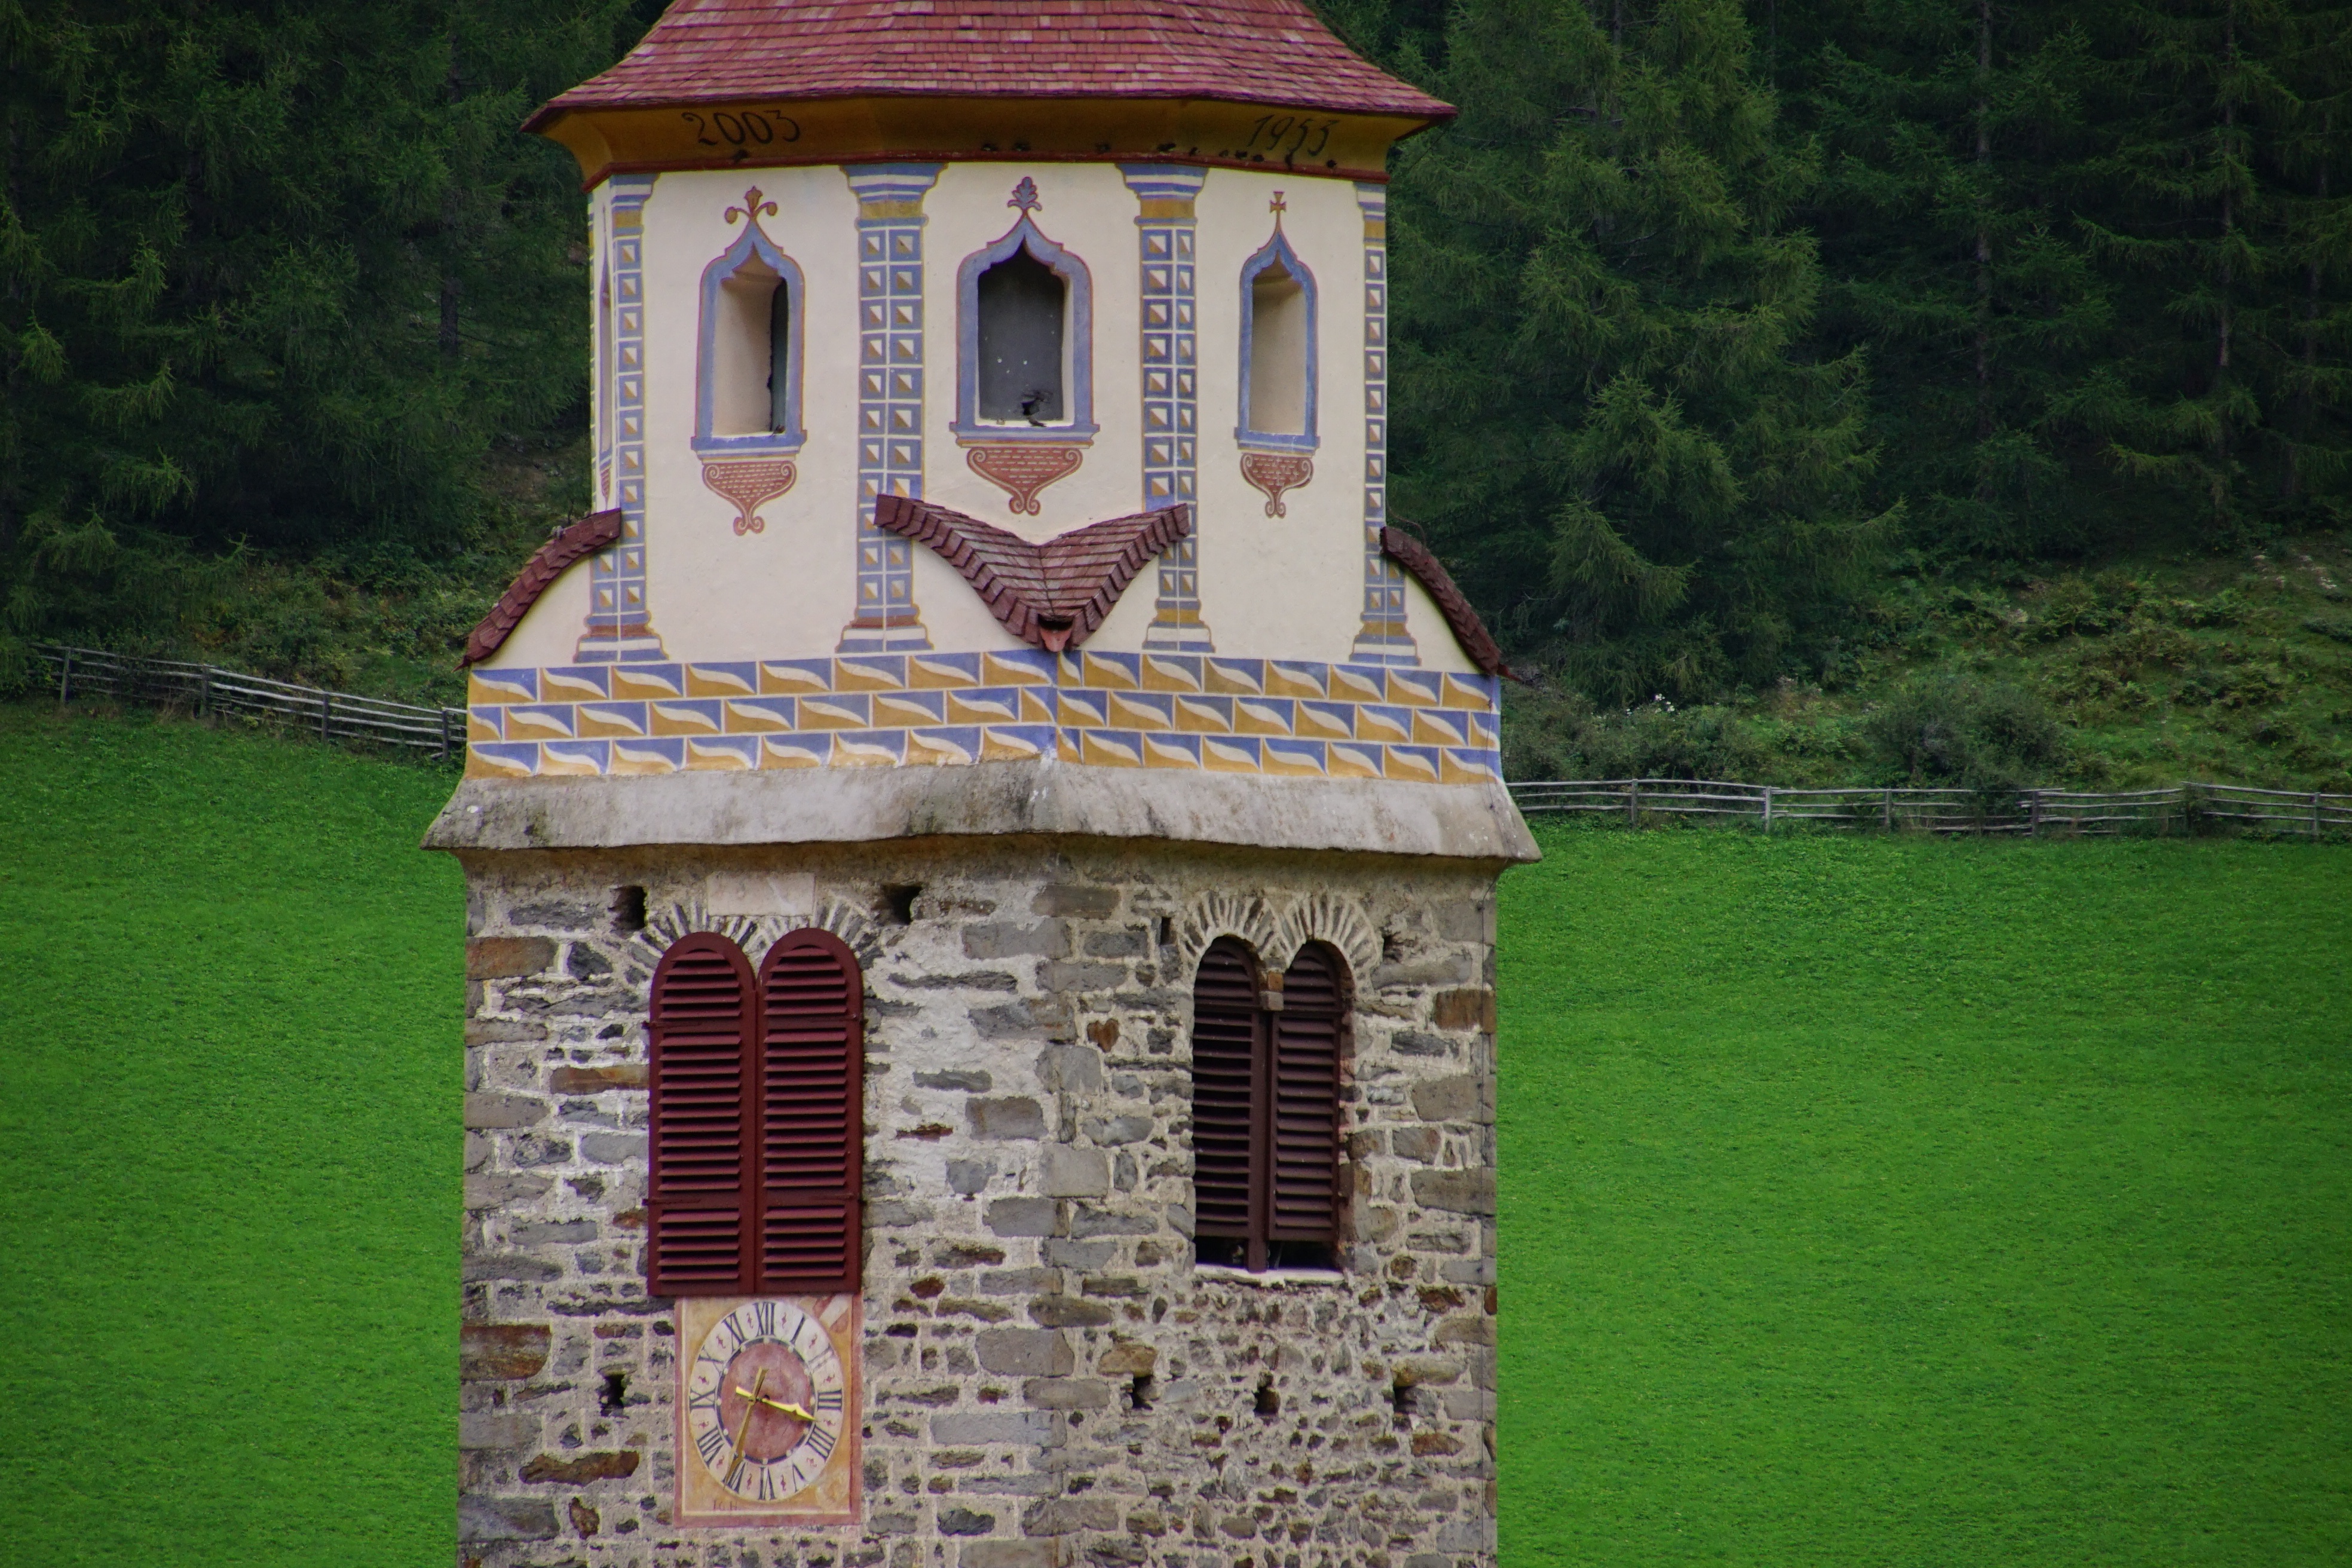
watch, landscape, nature, grass, house, roof, building, summer, hut, green, tower, cottage, ancient, italy, chapel, place of worship, prato, religious, windows, monastery, shrine, zoom, christianity, vista, paintings, campanile, log cabin, montain, rural area, south tyrol, merano, sudtirol, venosta, senales, val venosta, saint mary, outdoor structure